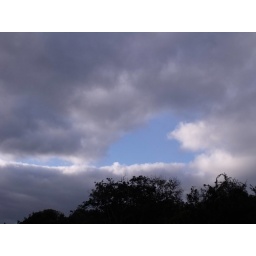
a break in the clouds reveal blue sky